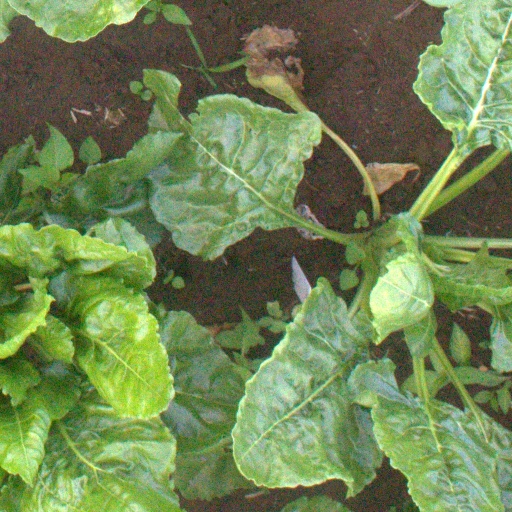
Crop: sugar beet